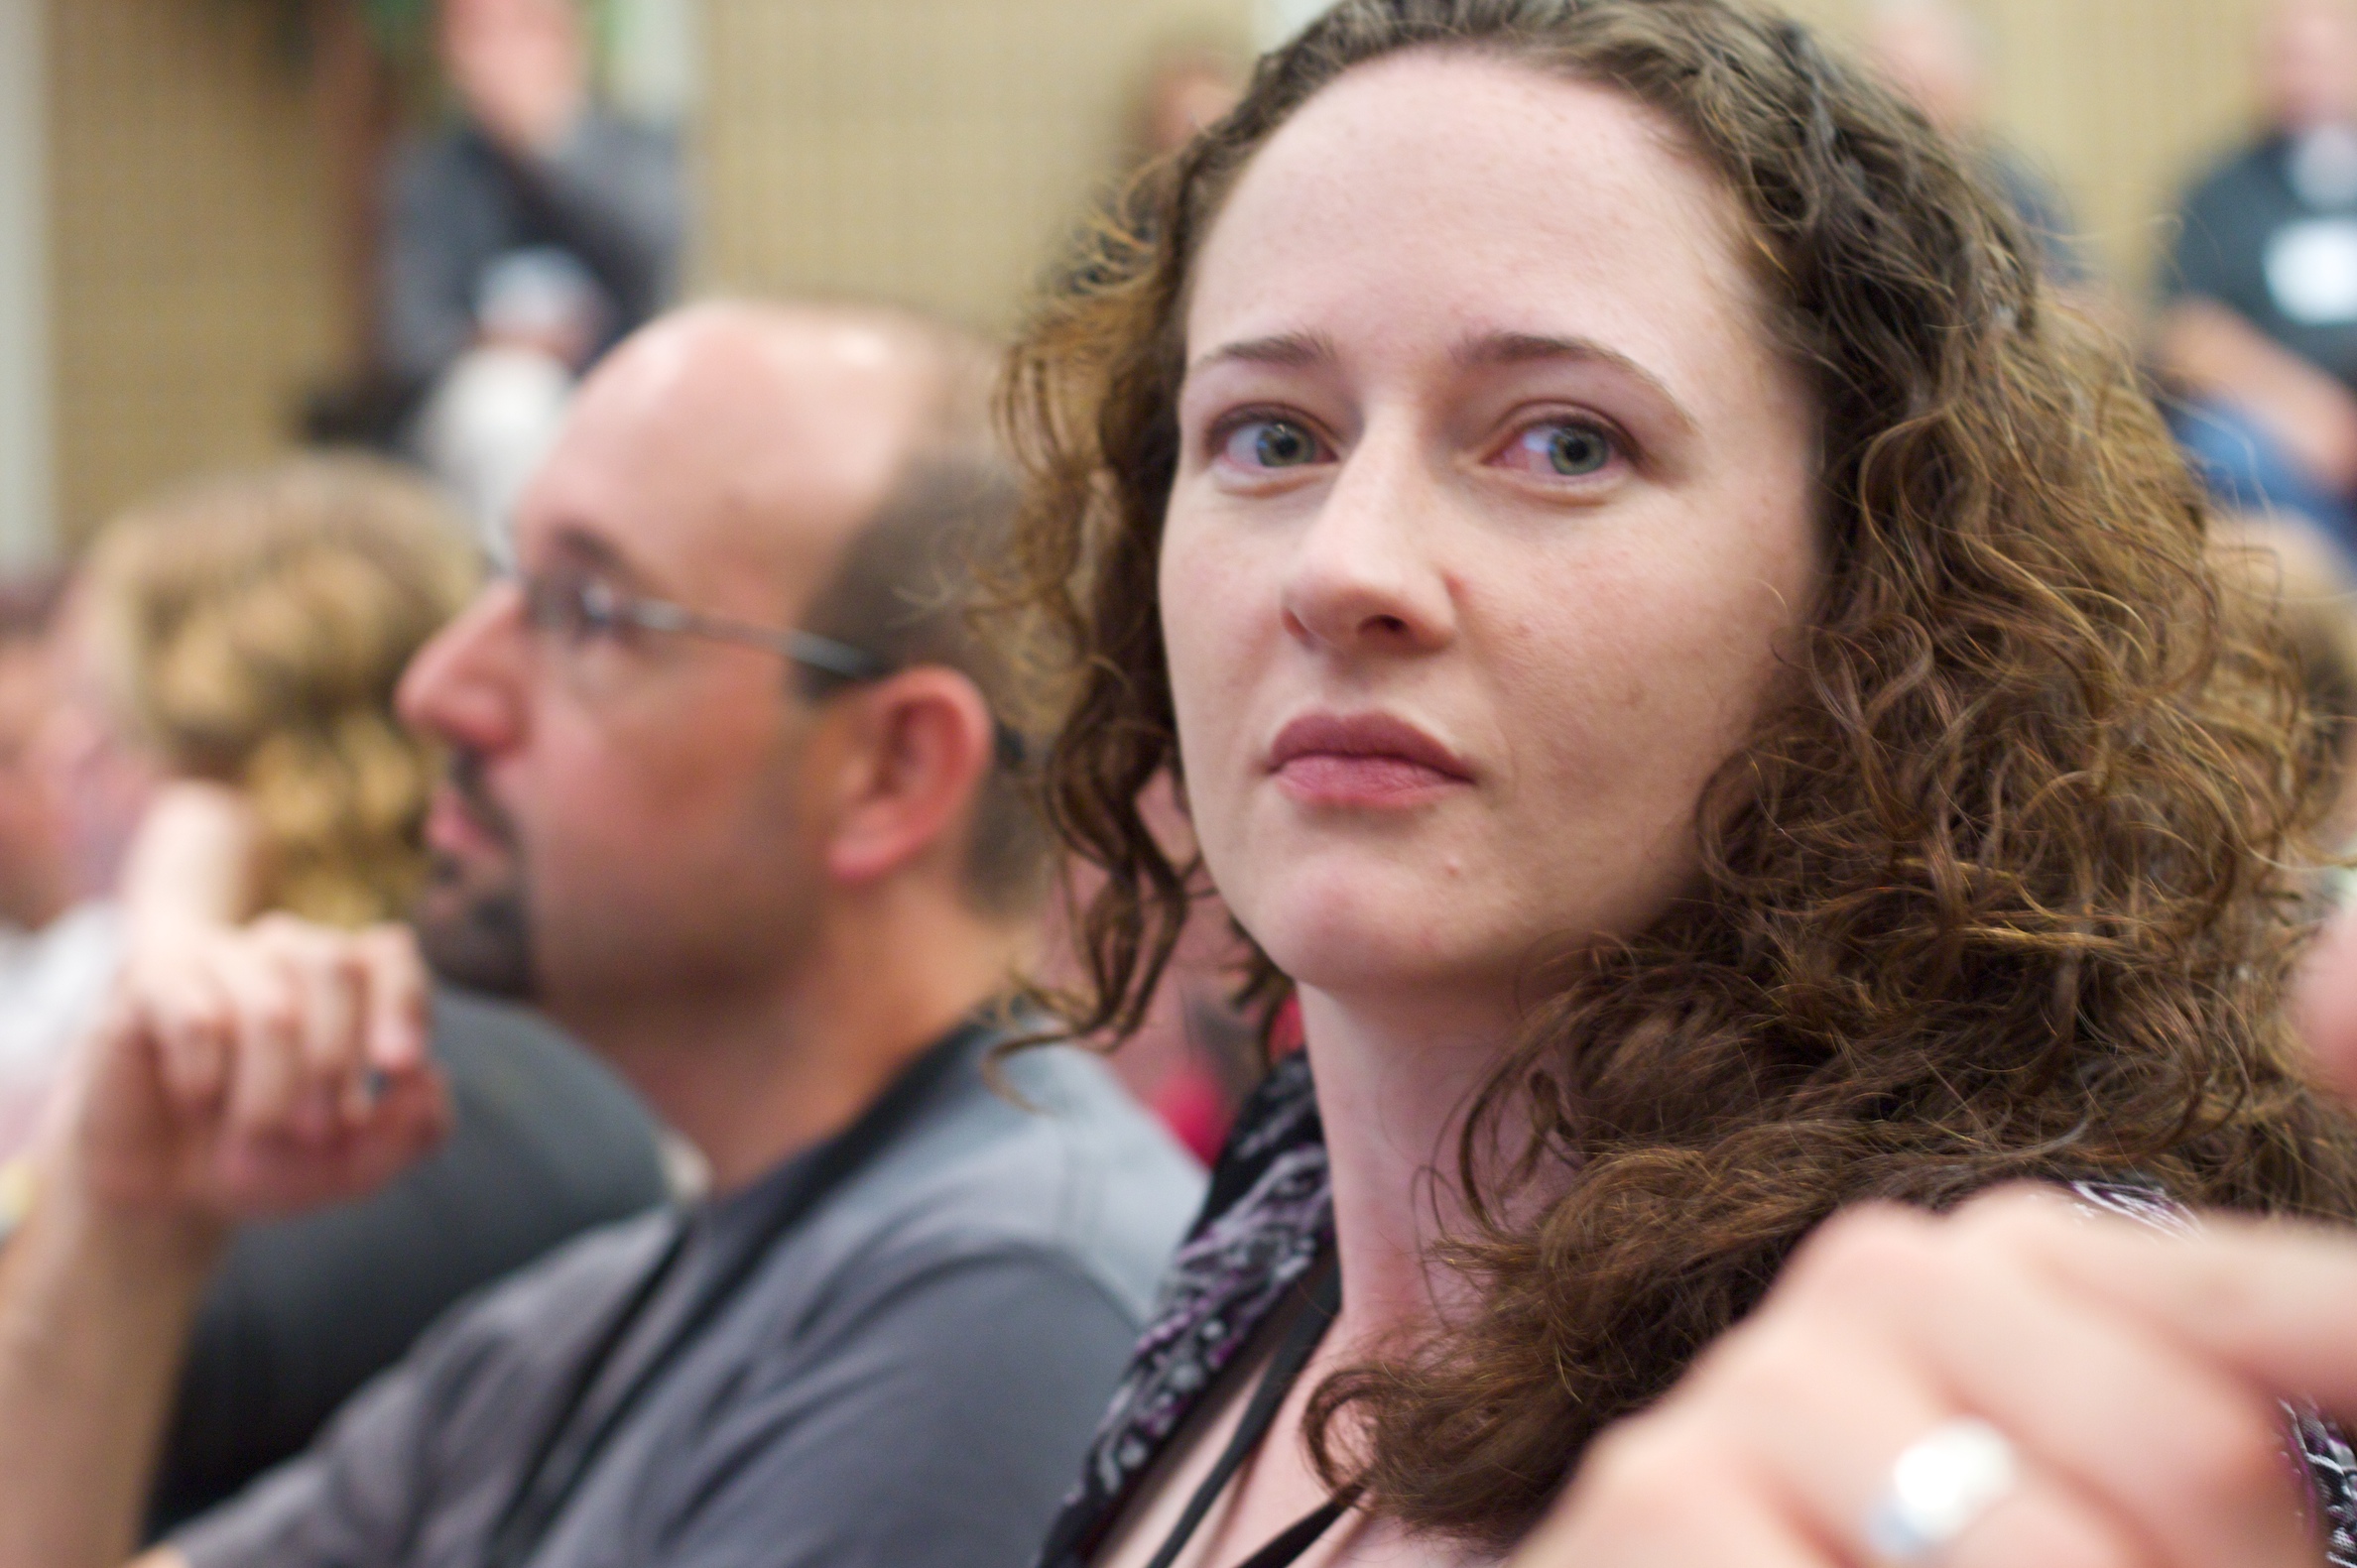
person, people, woman, crowd, audience, youth, vancouver, child, facial expression, opened09, interaction